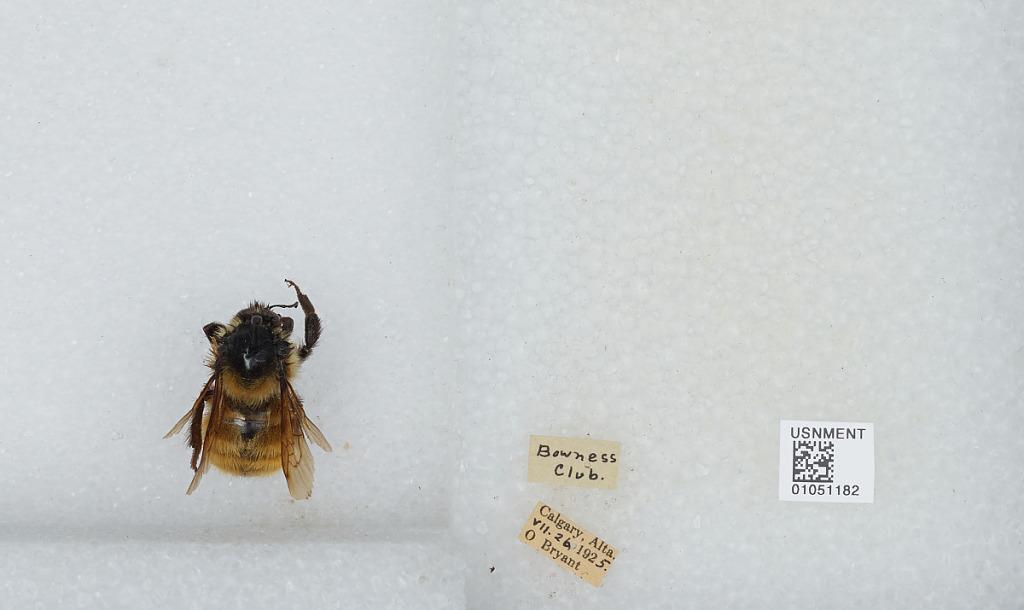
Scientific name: Bombus sp.
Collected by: O. Bryant
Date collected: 1925-7-26
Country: Canada
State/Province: Alberta
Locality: Calgary
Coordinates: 51.05, -114.07